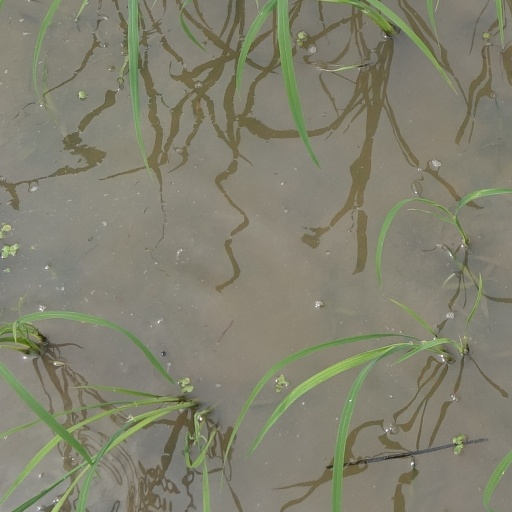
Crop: rice